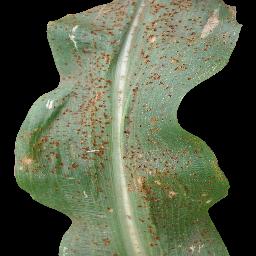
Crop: corn
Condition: (maize)_common_rust